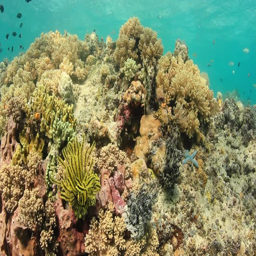
colorful corals on a tropical coral reef